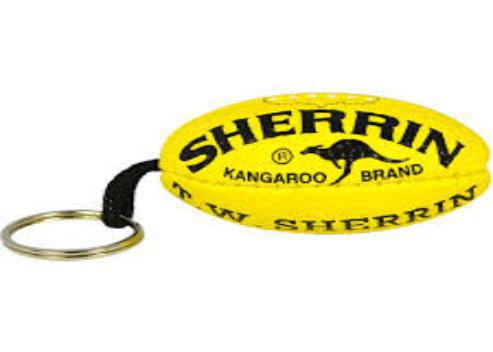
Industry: Sports